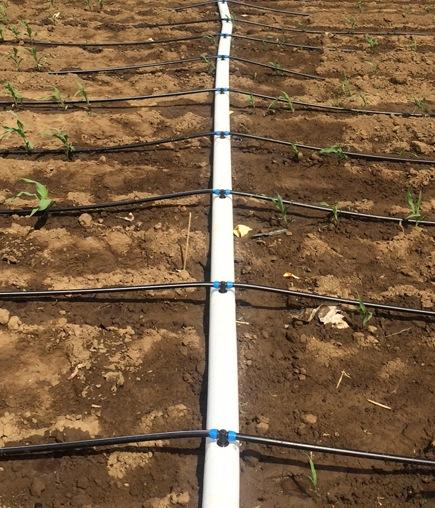
Mfumo wa ukulima, ambao unatumia maji wa matone, na ambao maji haya yanaweza kutumiwa kupitia kwa shimo ambazo zinarusha maji, ili kuweza kufikia mimea kule ambapo zimepandwa. Mfumo huu, unaweza kusaidia kuhifadhi maji ambayo yanatumika, na pia kuweza kutumia maji kidogo.